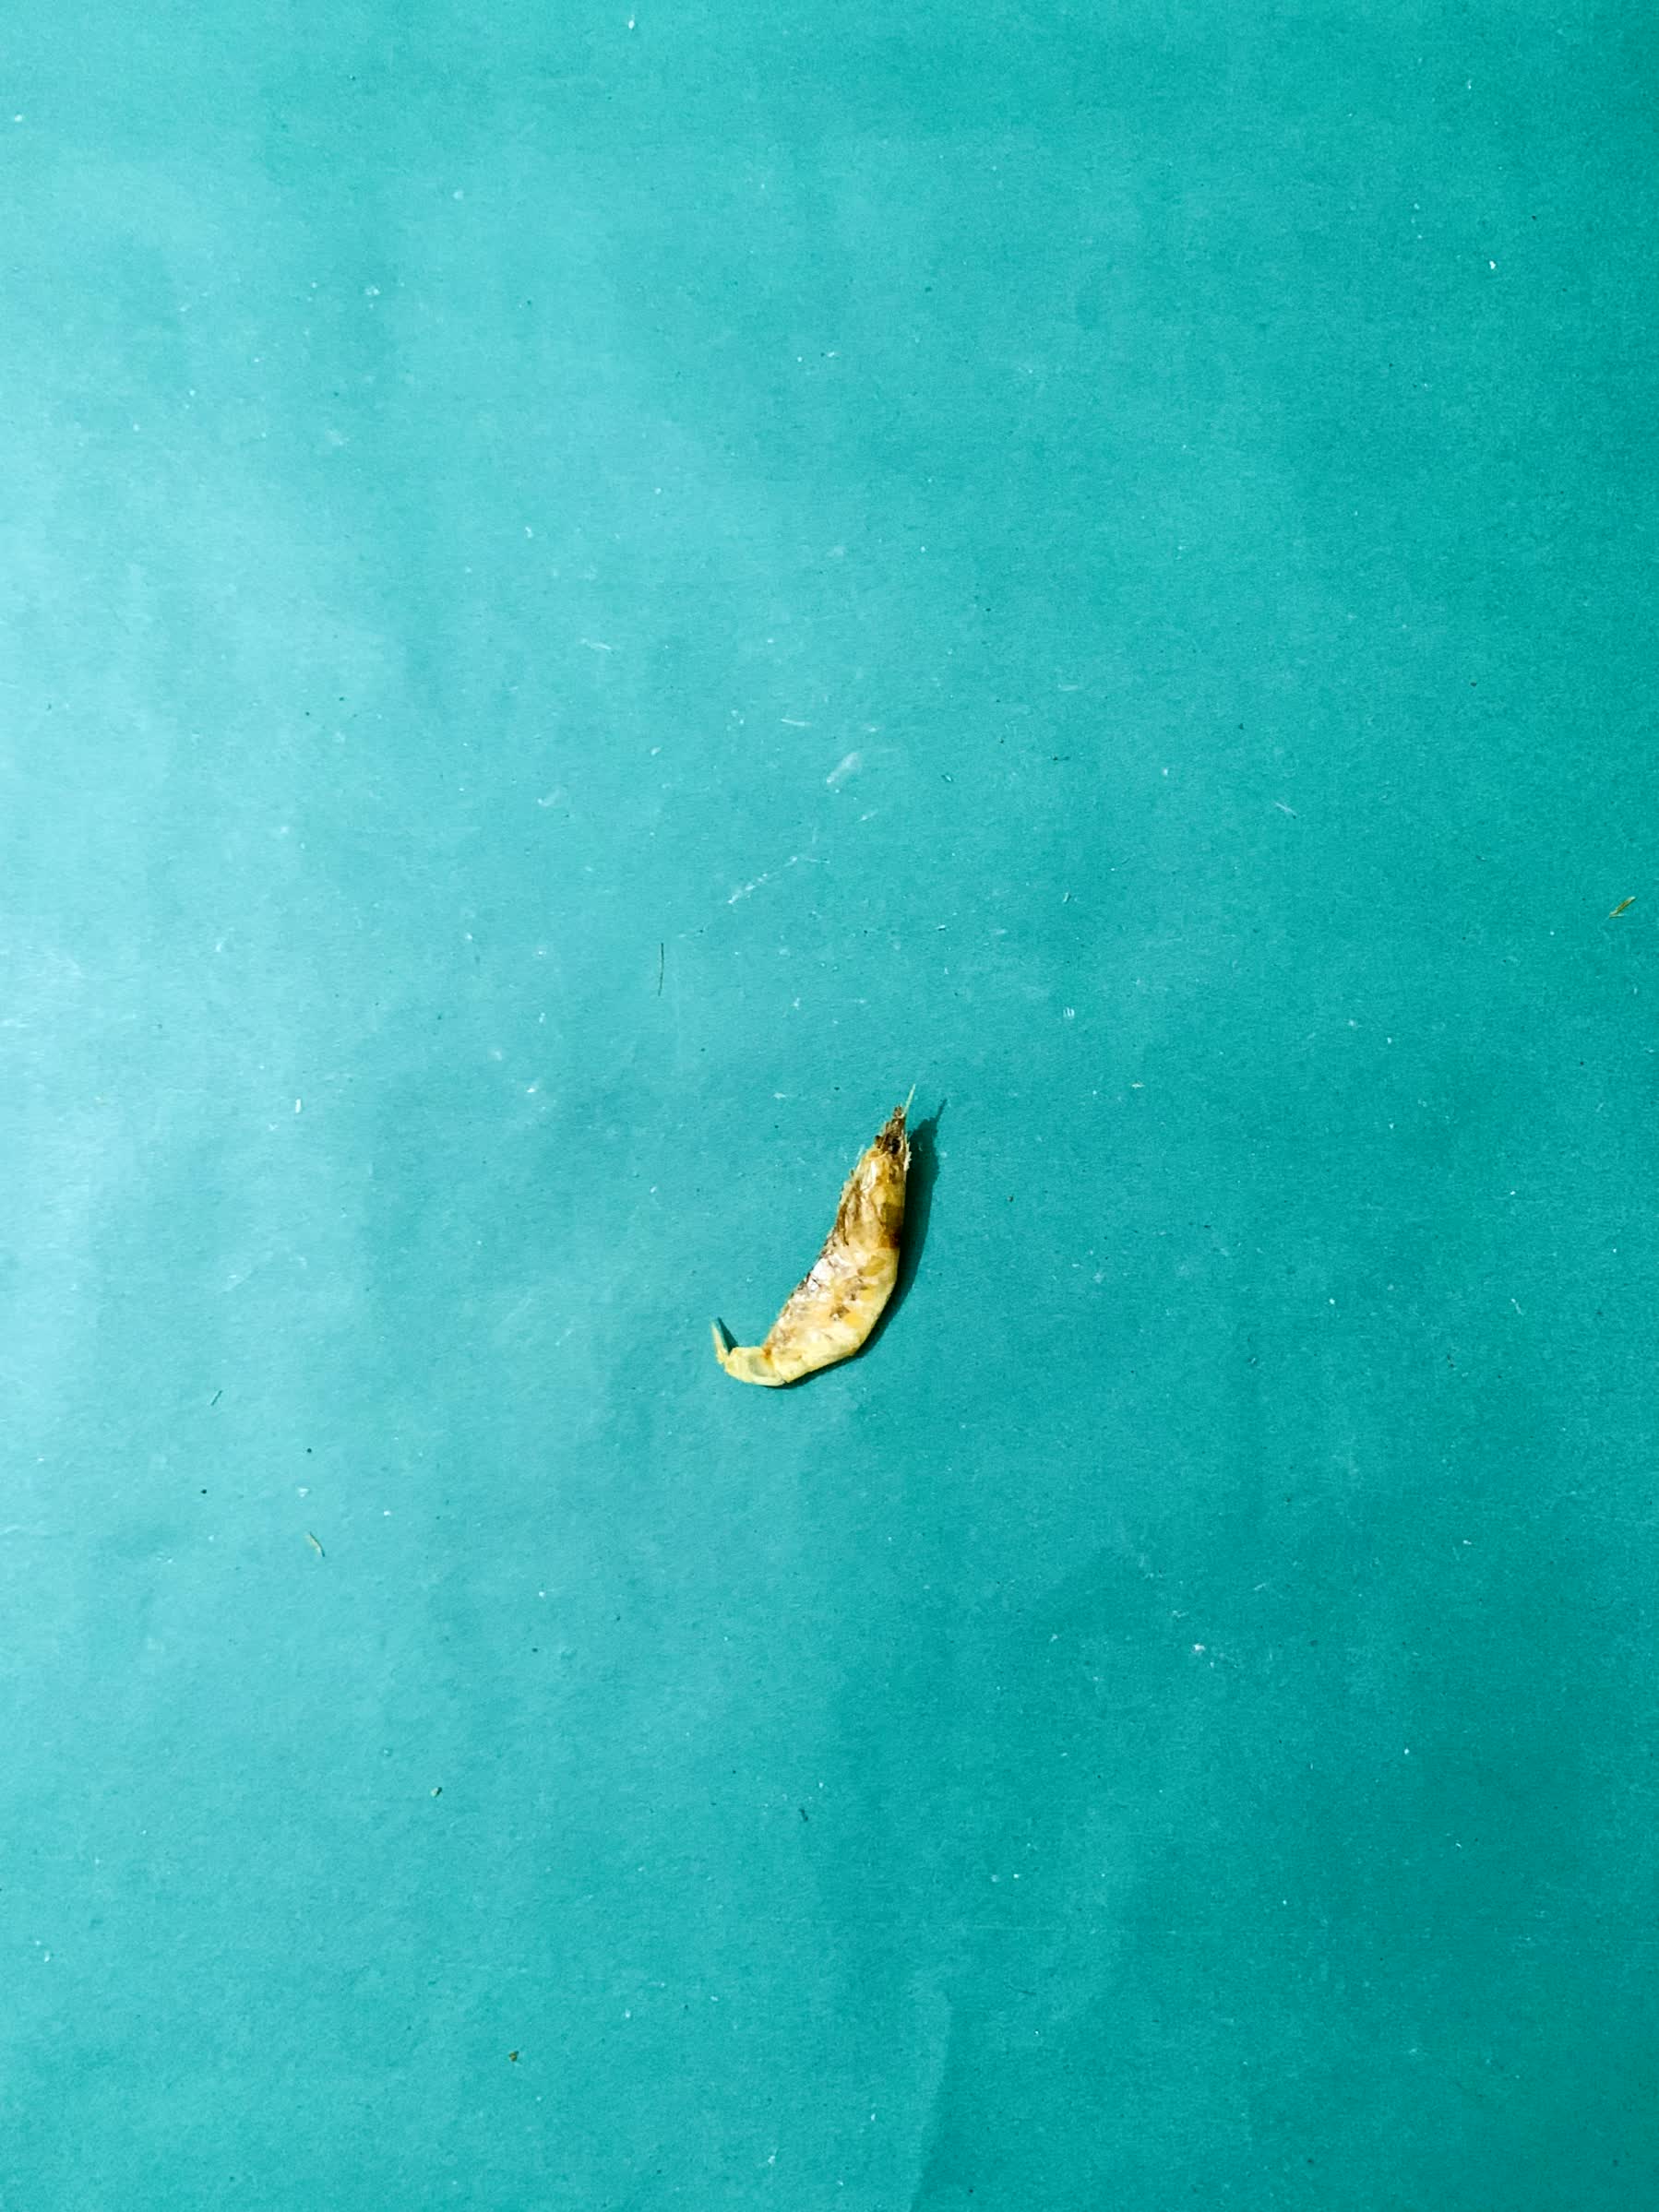
Species: chingri